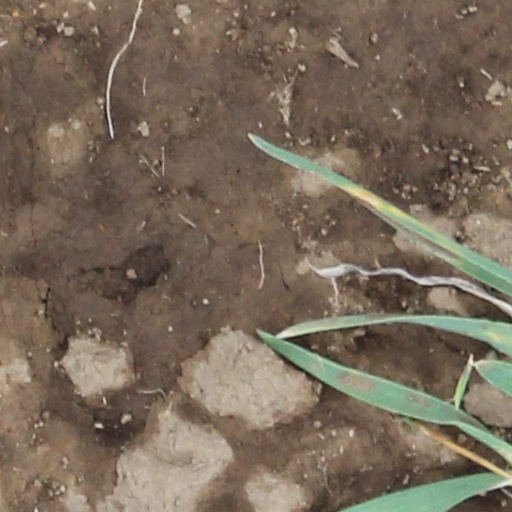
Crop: wheat